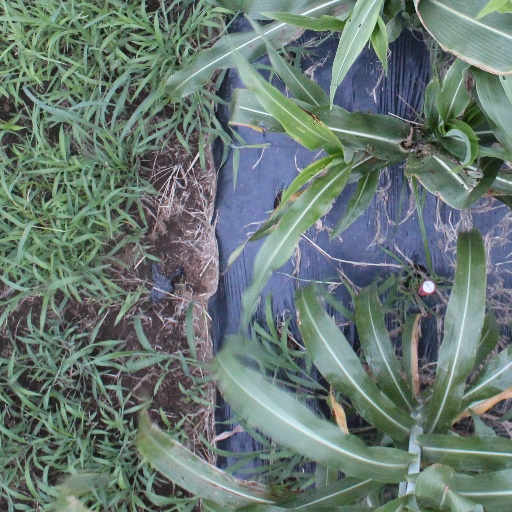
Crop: sorghum